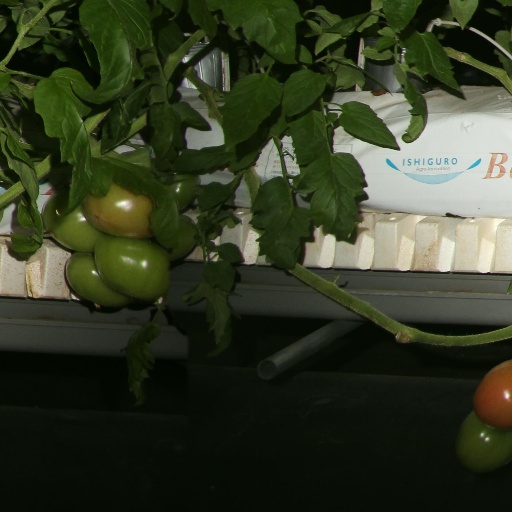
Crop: tomato